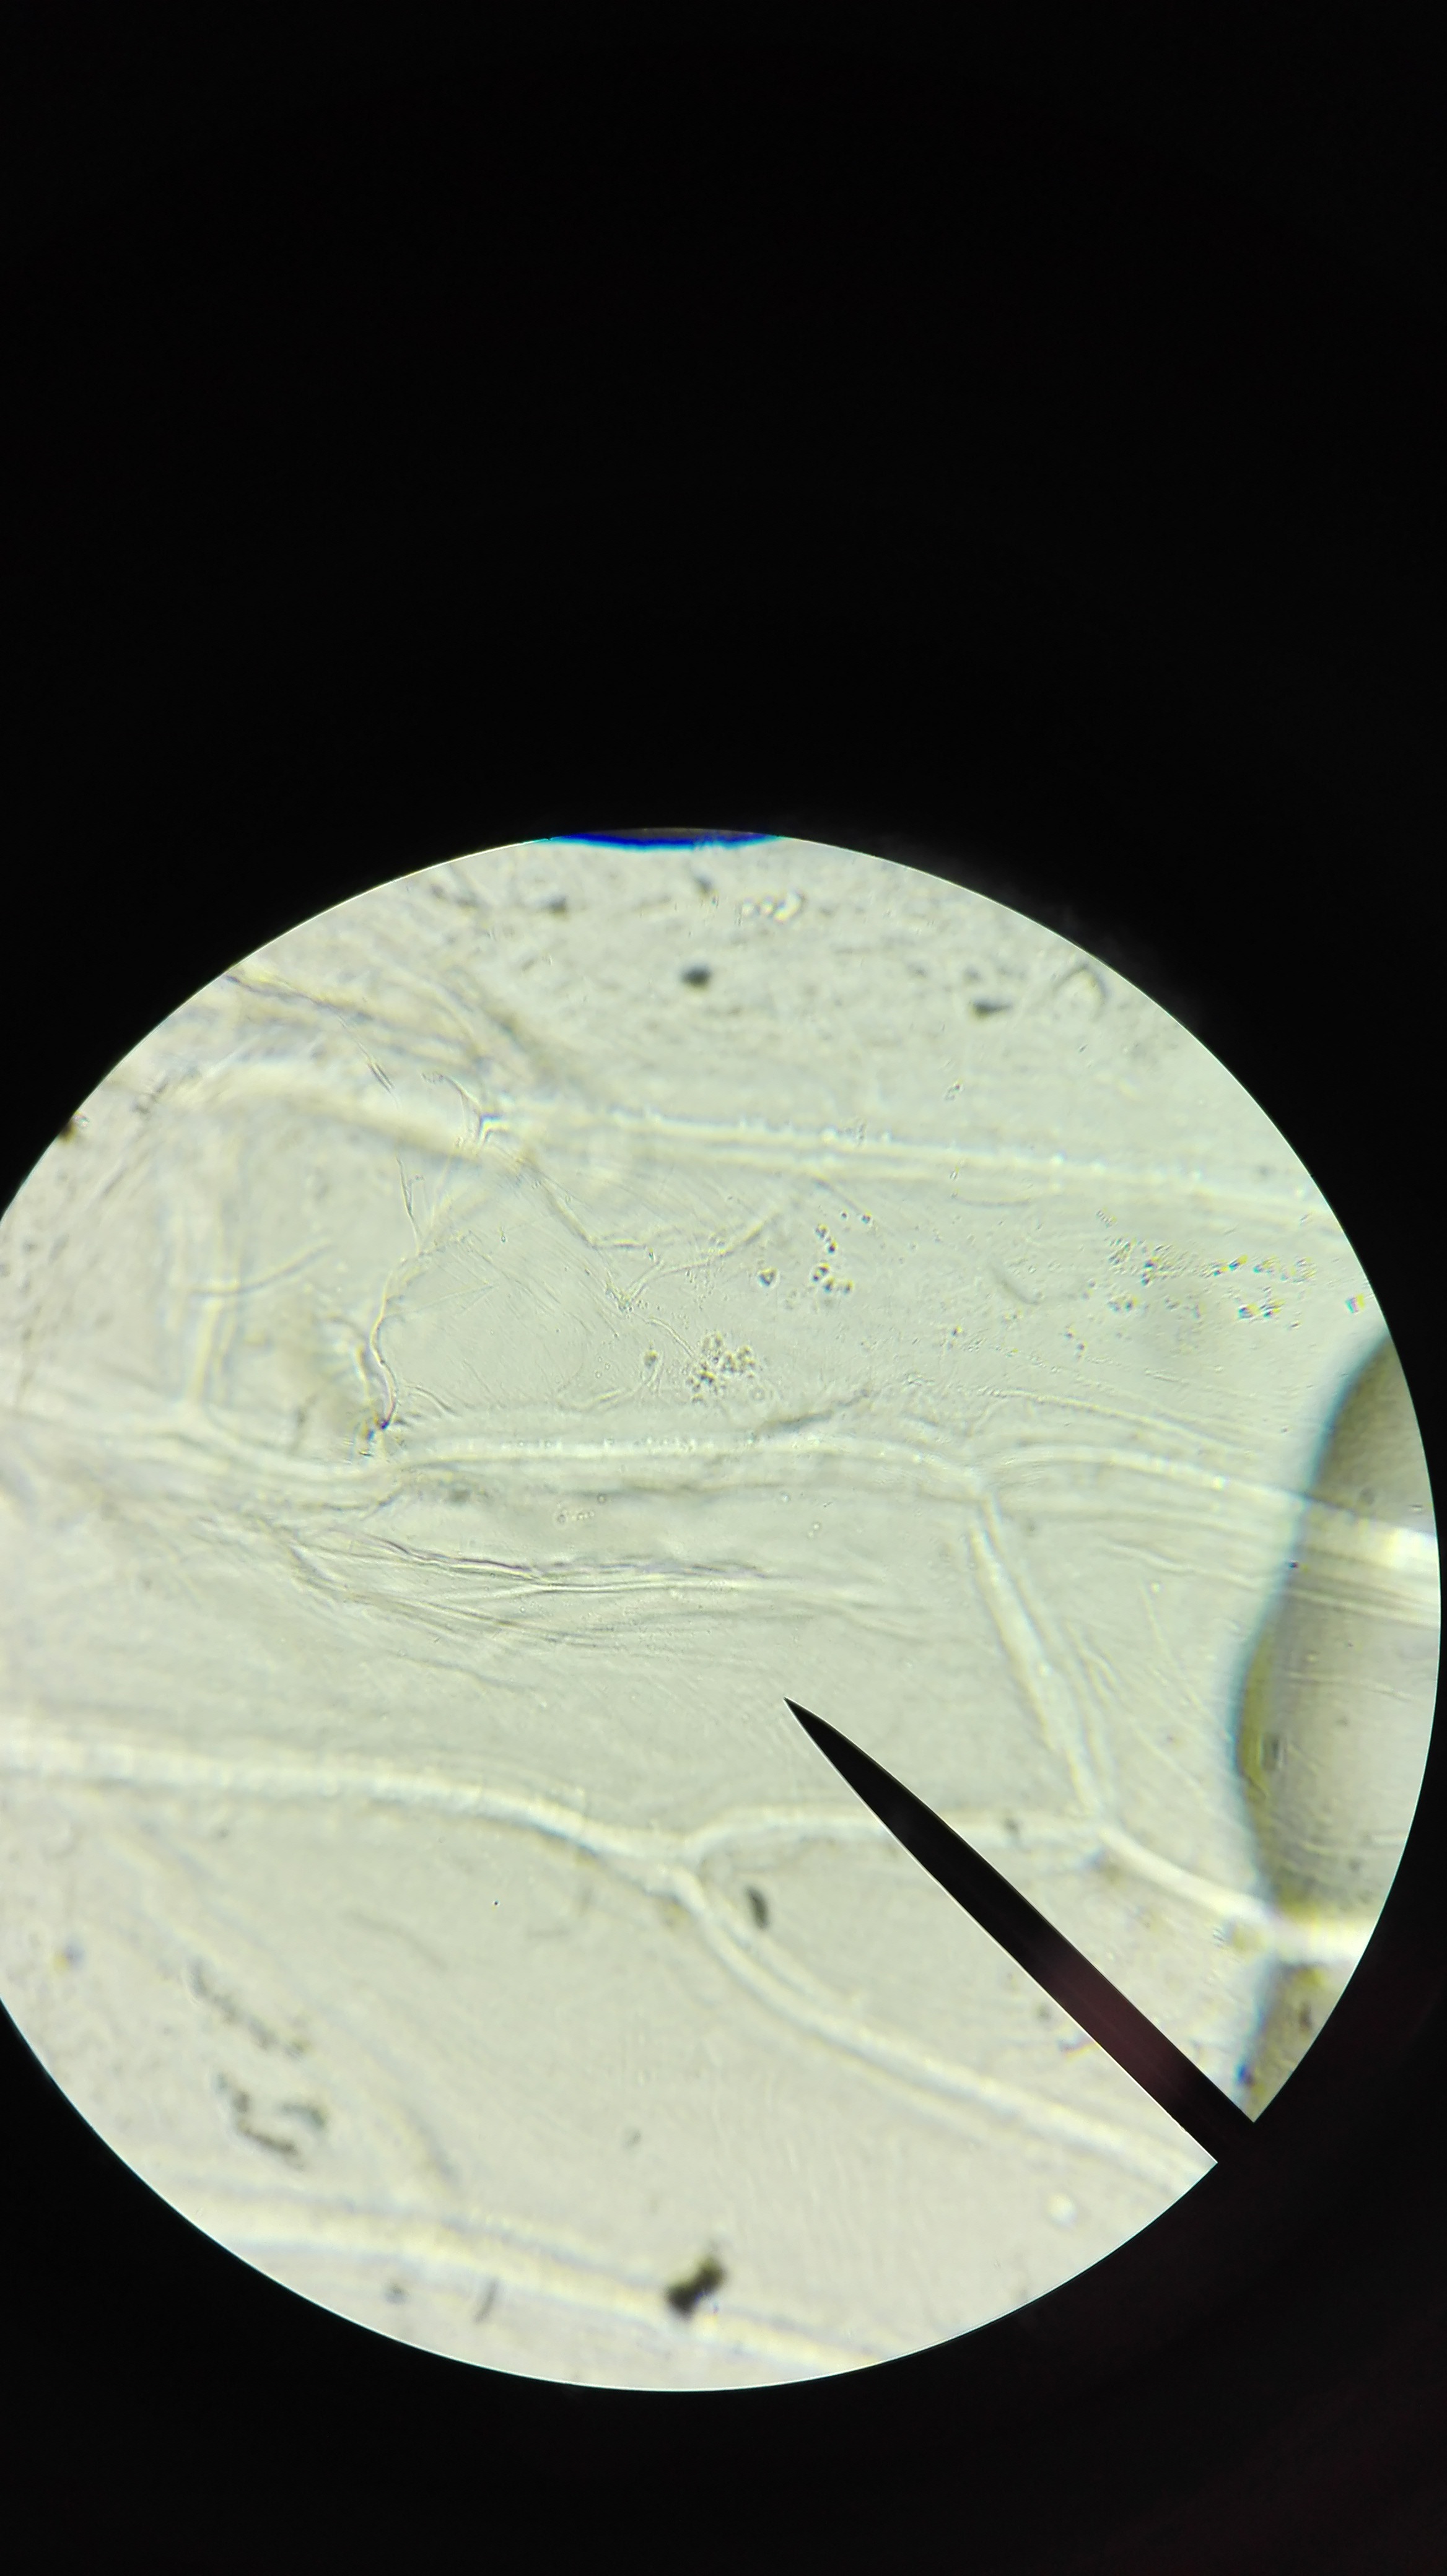
needle, wood, white, glass, explore, plate, material, circle, shape, cell, microscope, magnification, dishware, examine, microbiology